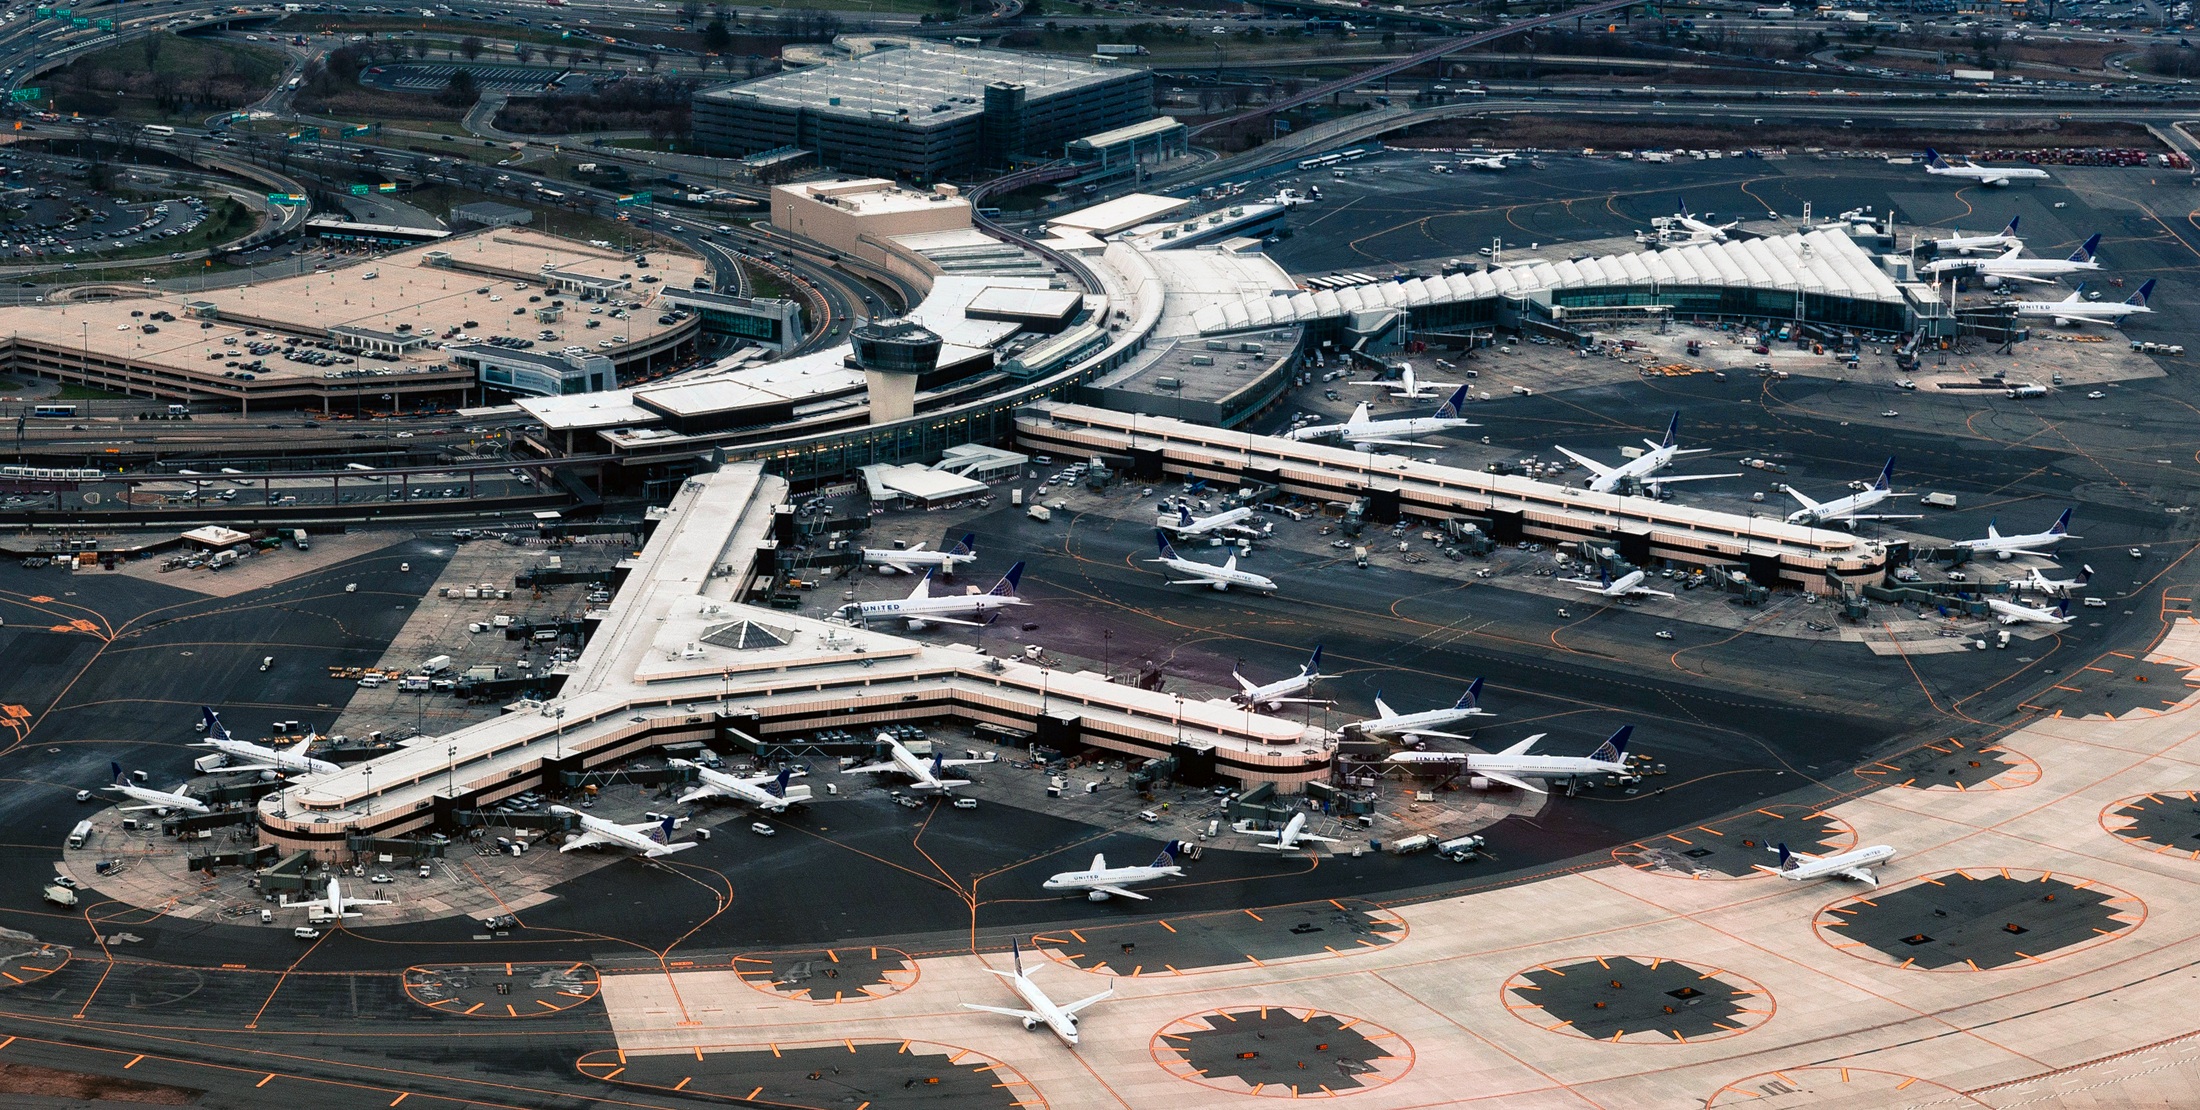
architecture, structure, airport, travel, tarmac, transportation, stadium, aerial view, hdr, arena, buildings, airplanes, runway, commercial, jets, bird's eye view, new jersey, aerial photography, sport venue, newark